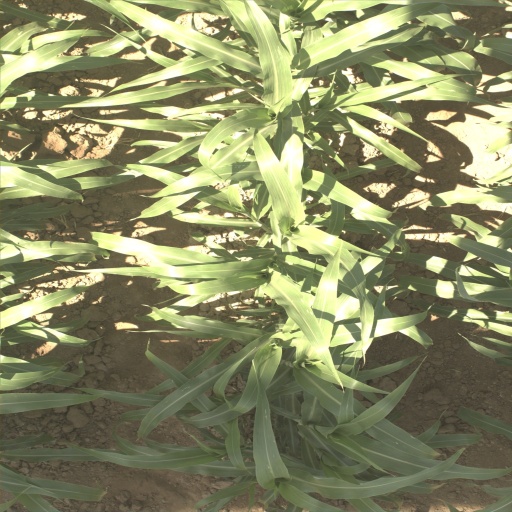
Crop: sorghum